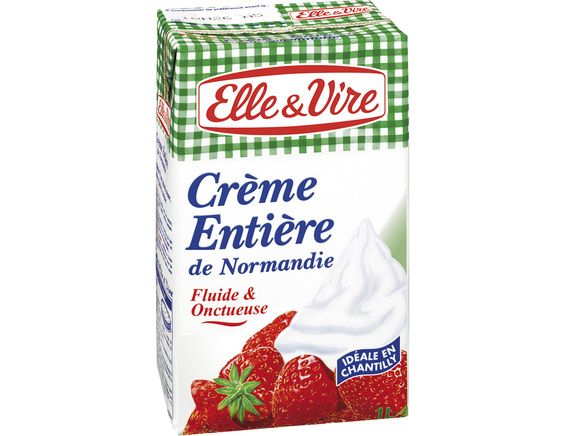
Label: cardboard